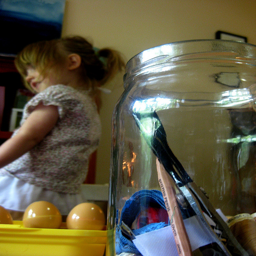
A little girl sitting in a room with a jar full of craft items.
A young girl sits next to a jar with some knick knacks.
A little  girl standing and a jar of small objects.
a kid seated near some eggs and a glass tin
There are some craft supplies in the jar on the desk.